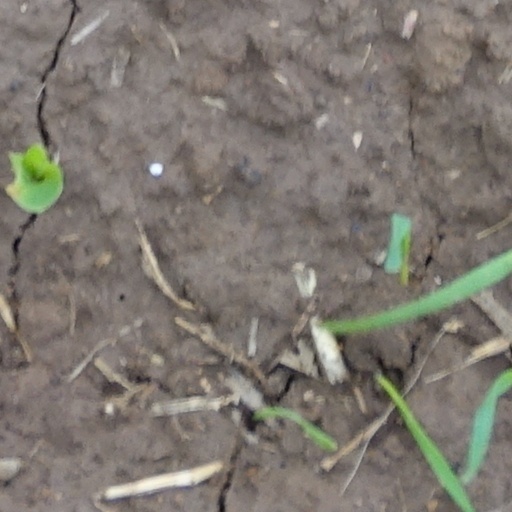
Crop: wheat